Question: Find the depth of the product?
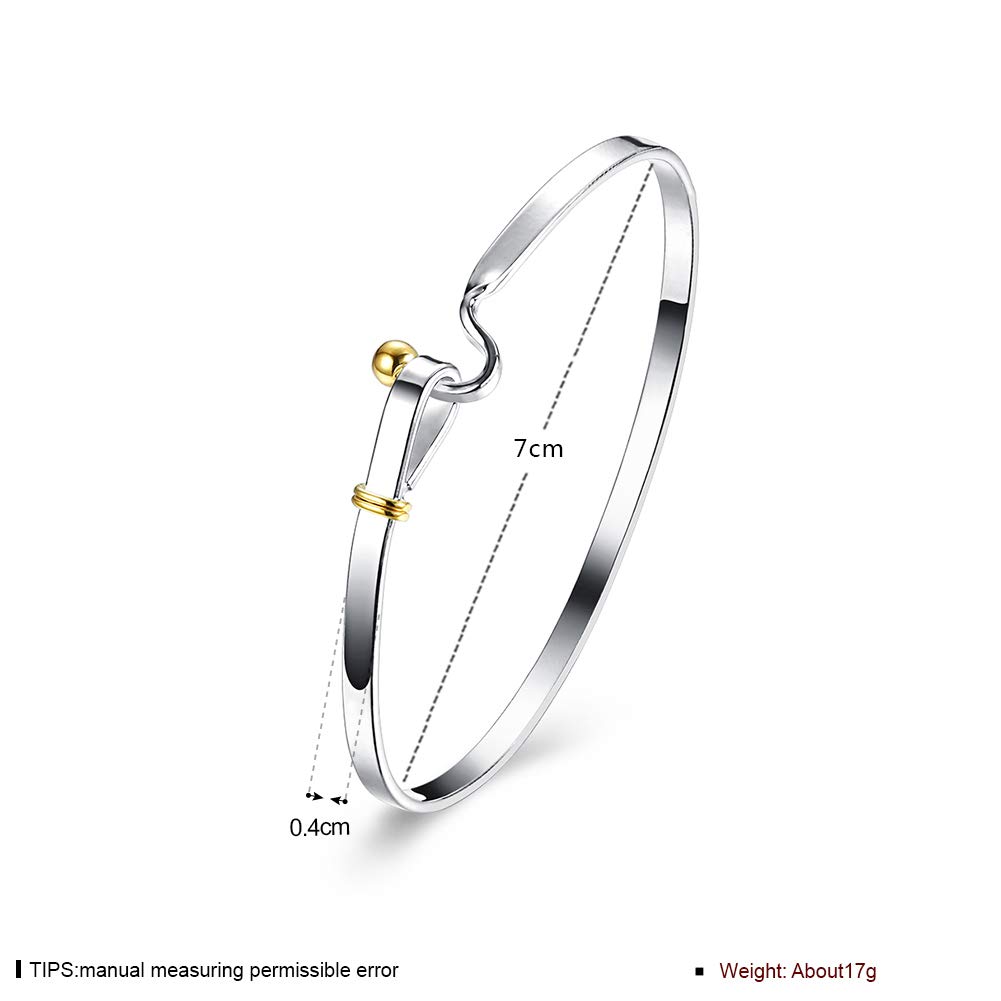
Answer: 7.0 centimetre